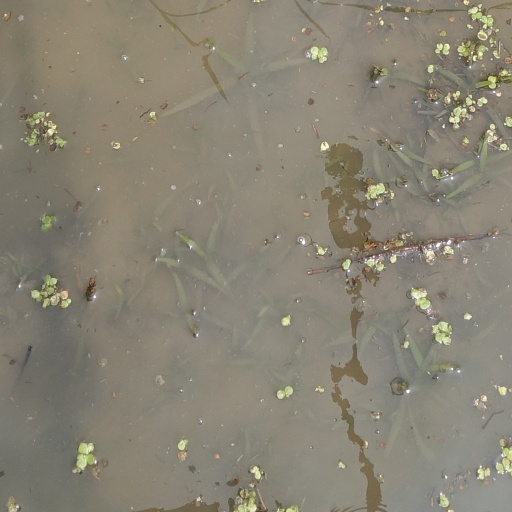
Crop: rice